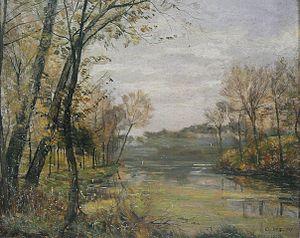
La Scarpe à Arras, novembre (Les Douze mois, 1883)
L'école d'Arras est un groupe de peintres de la seconde moitié du XIXᵉ siècle constitué autour de Camille Corot.
La Scarpe est une rivière de la région Hauts-de-France et un affluent de l'Escaut.